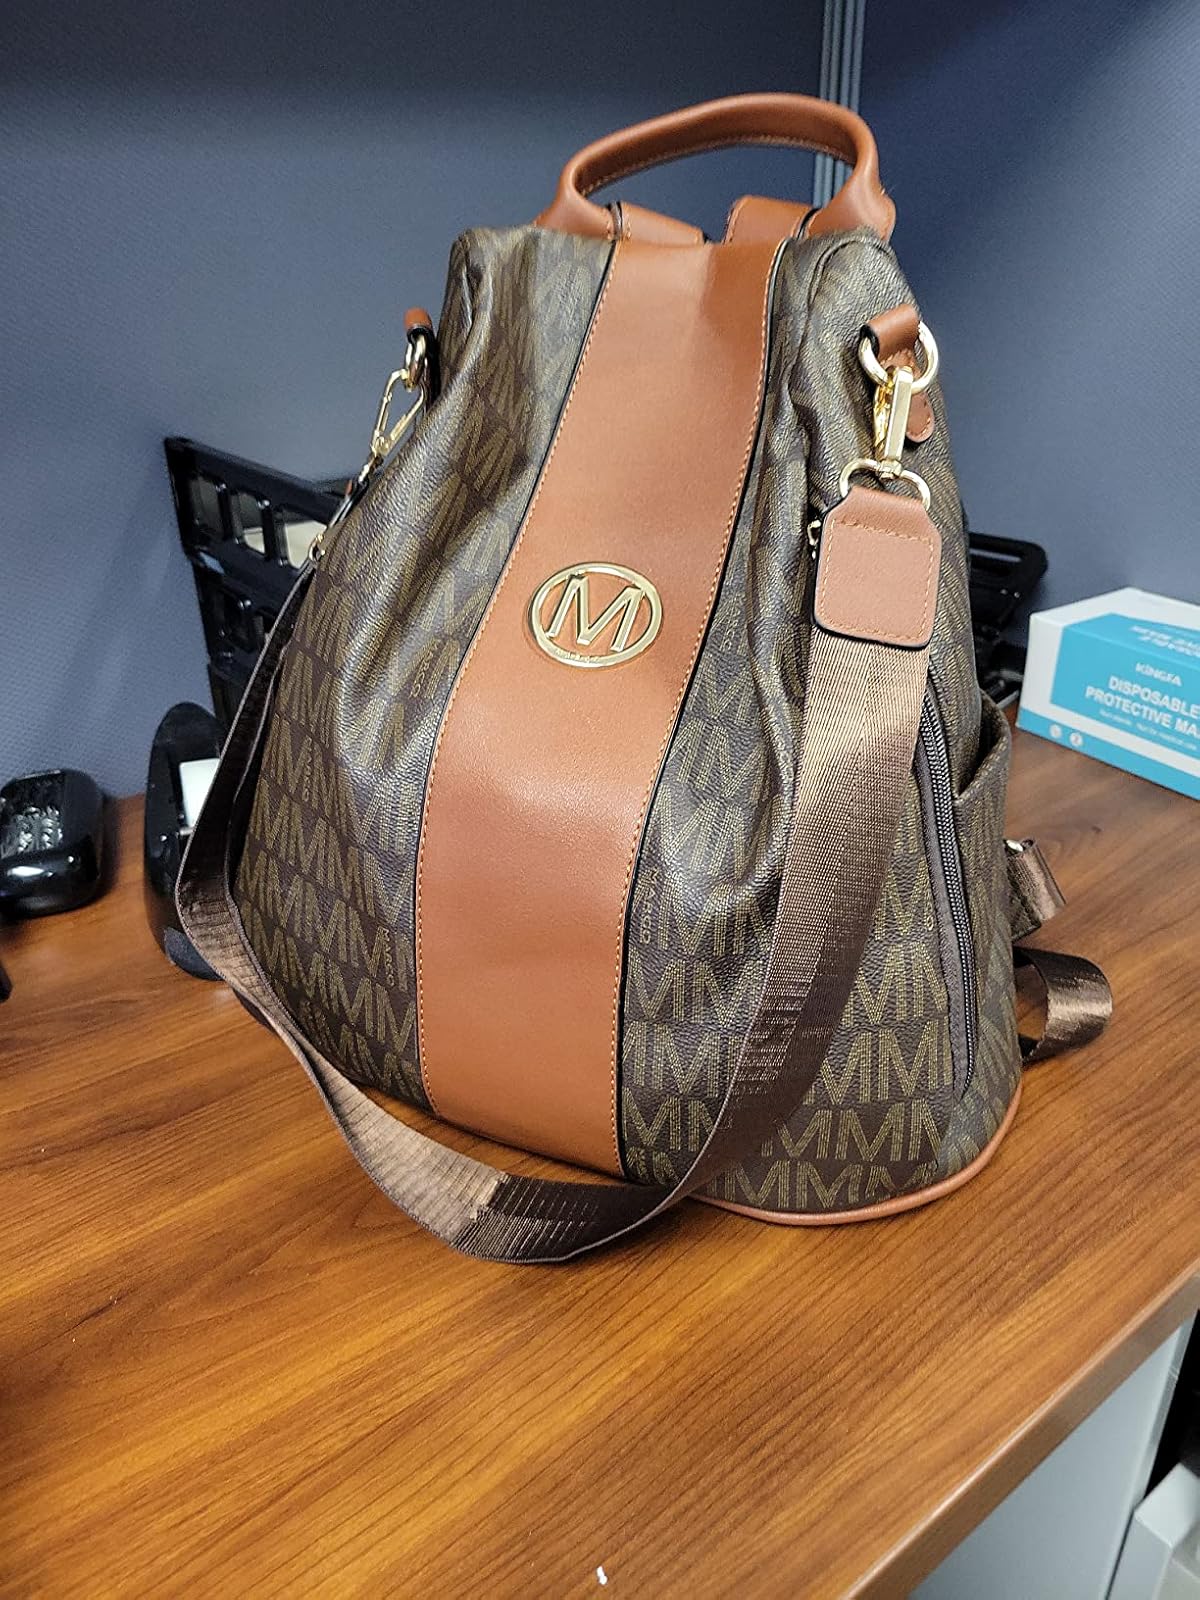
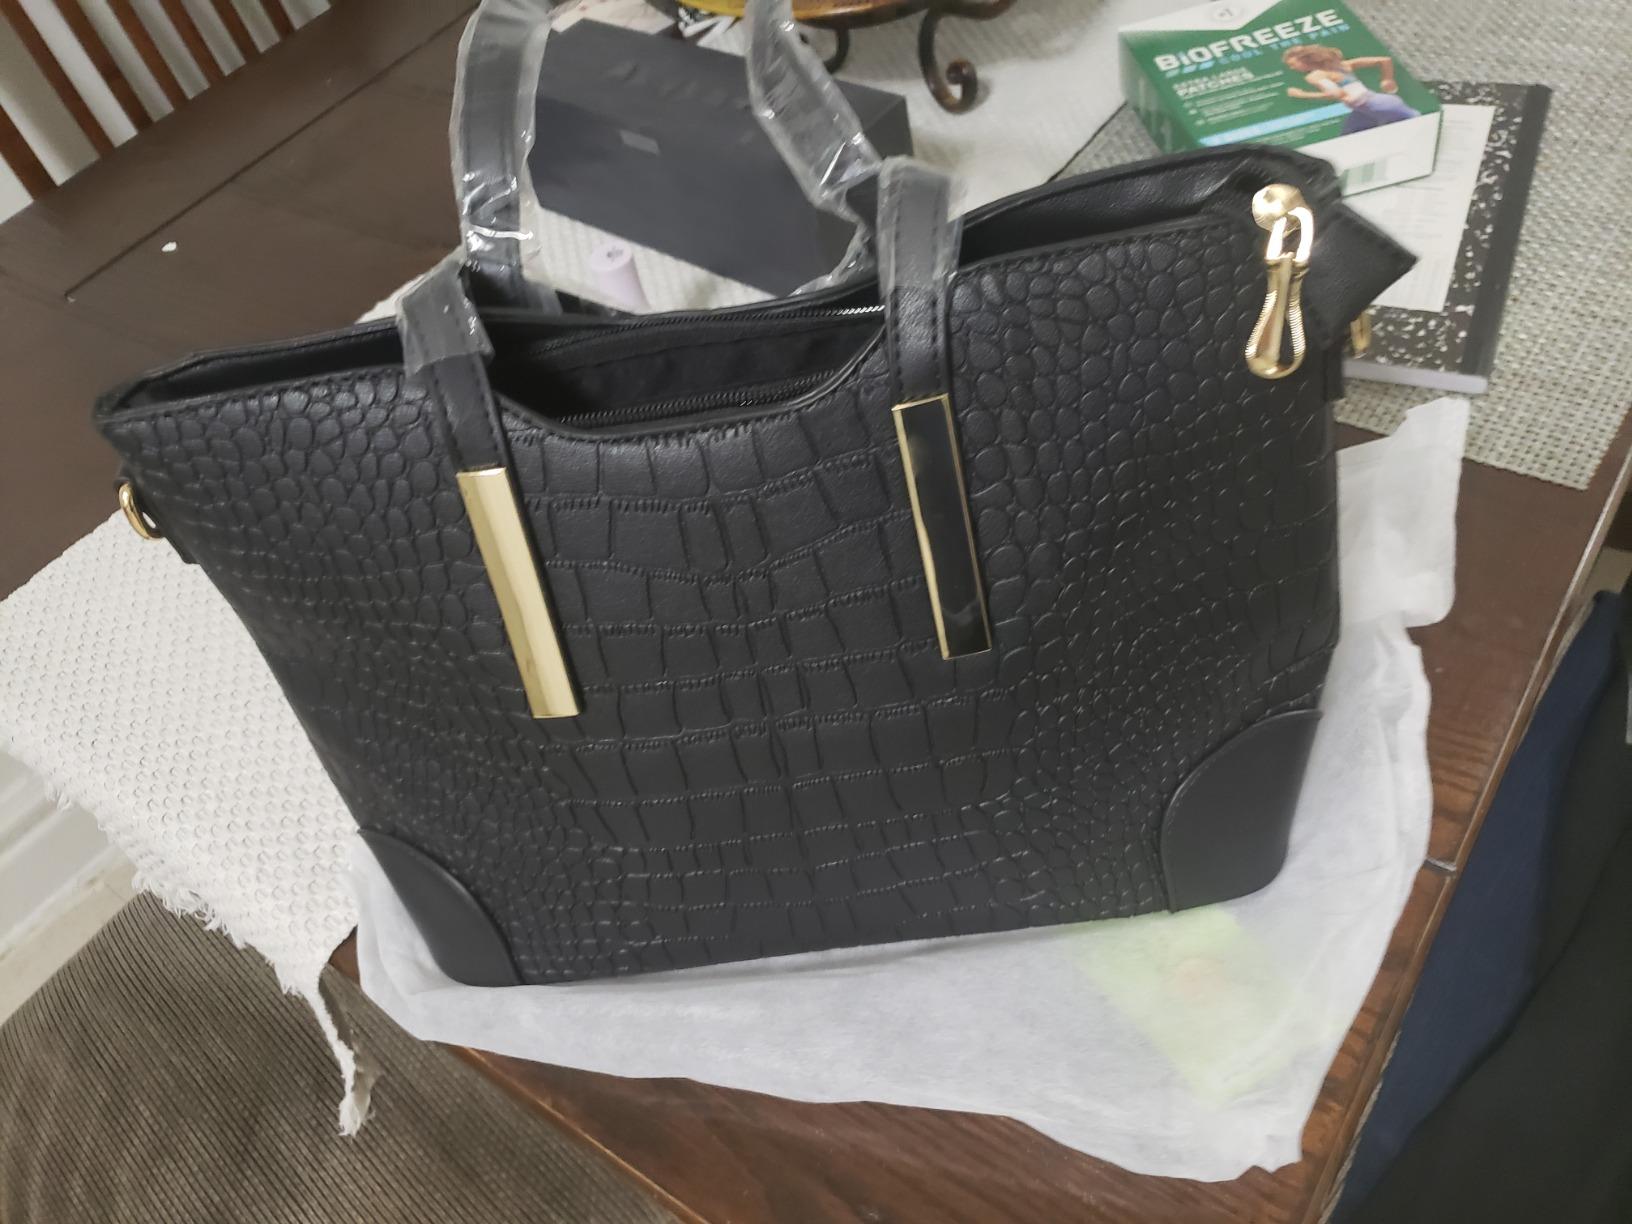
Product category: accessories_handbag
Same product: no